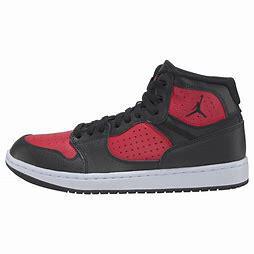
Brand: Jordan
Model: Access